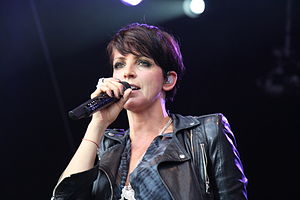
Nena
Nena optræder under Münchner Sommernachtstraum (2013)
Nena født Gabriele Susanne Kerner er sangerinde, skuespiller og medstifter af "Den Ny Skole i Hamborg" Neue Schule Hamburg, en skole opbygget efter samme principper som Sudbury model. Hun blev internationalt kendt i 1984 med sangen 99 Luftballons. Nena kan betegnes som en af de seneste kunstnere af den tyske musikbølge fra 1970'erne og starten af 1980'erne, som gik under fællesbetegnelsen Neue Deutsche Welle, og som også omfatter kunstnere som Nina Hagen. Nena var også navnet på det band, som hun stod i spidsen for i perioden 1981-1987. I 2002 genudsendte hun en del af de største hits med stor succes.